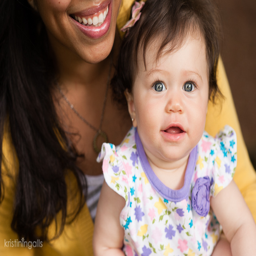
try shooting from slightly above your subject to get better light in the eyes .